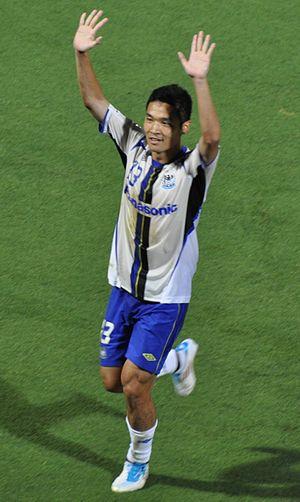
Kim Seung-yong est un footballeur sud-coréen né le 14 mars 1985.